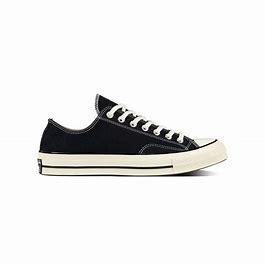
Brand: Converse
Model: Chuck Taylor All Star 1970S